Reiner Knizia

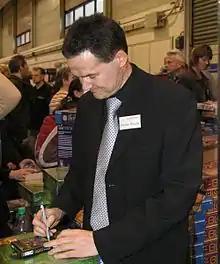
Knizia at Essen 2008

Reiner Knizia is a prolific German-style board game designer. He was born in West Germany in 1957 and earned a doctorate in Mathematics from the University of Ulm before designing games full time. He is frequently included on lists of the greatest game designers of all time. Many of his hundreds of designs are considered modern classics, and many have won or been nominated for significant gaming awards, including the Spiel des Jahres and the Deutscher Spiele Preis. His notable designs include Amun-Re, Blue Moon City, Ingenious, Keltis, Lord of the Rings, Medici, Modern Art, Ra, Taj Mahal, Tigris and Euphrates, and Through the Desert. Many of his designs incorporate mathematical principles, such as his repeated use of auction mechanics.